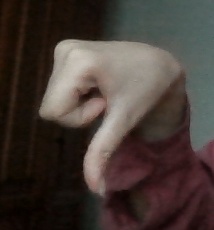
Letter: waw